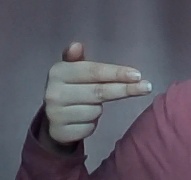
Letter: ghain